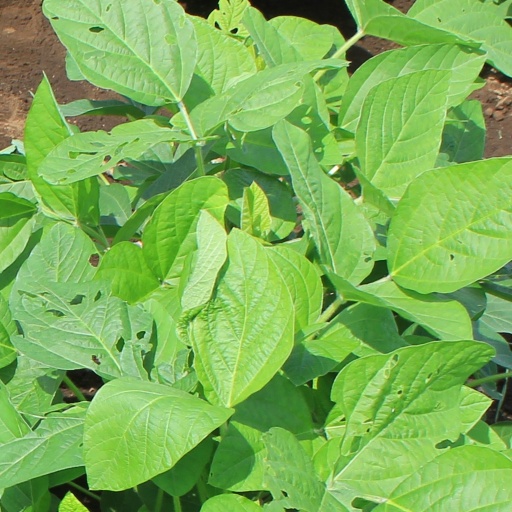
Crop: soybean